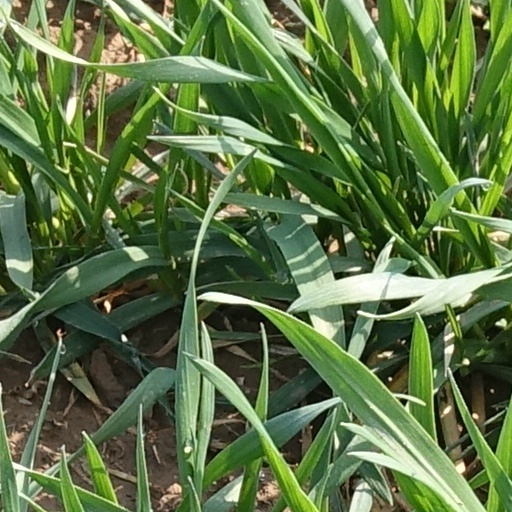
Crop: wheat